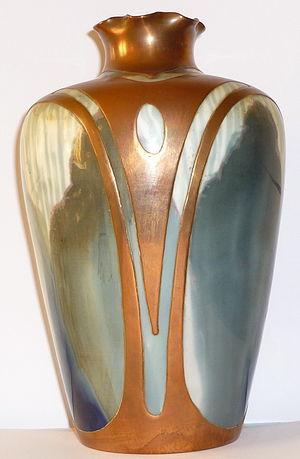
Vase de la fabrique de porcelaine Rosenthal Allemagne, époque Art Nouveau (Jugendstil), vers 1900, hauteur
L'Art nouveau, Modern style ou style nouille est un mouvement artistique de la fin du XIXᵉ et du début du XXᵉ siècle qui s'appuie sur l'esthétique des lignes courbes.
La société Rosenthal, créée en 1879, est une entreprise allemande de fabrication de porcelaine basée à Selb.